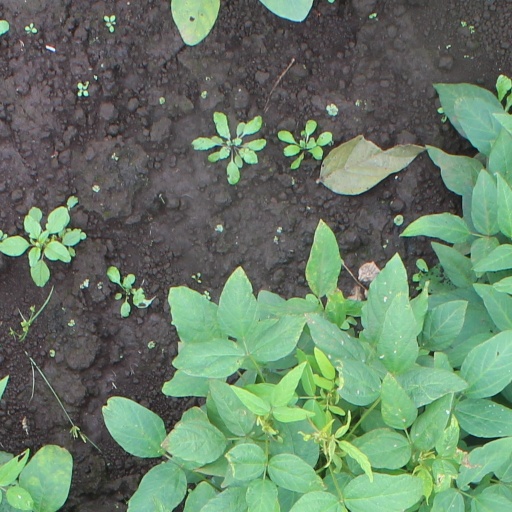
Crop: soybean